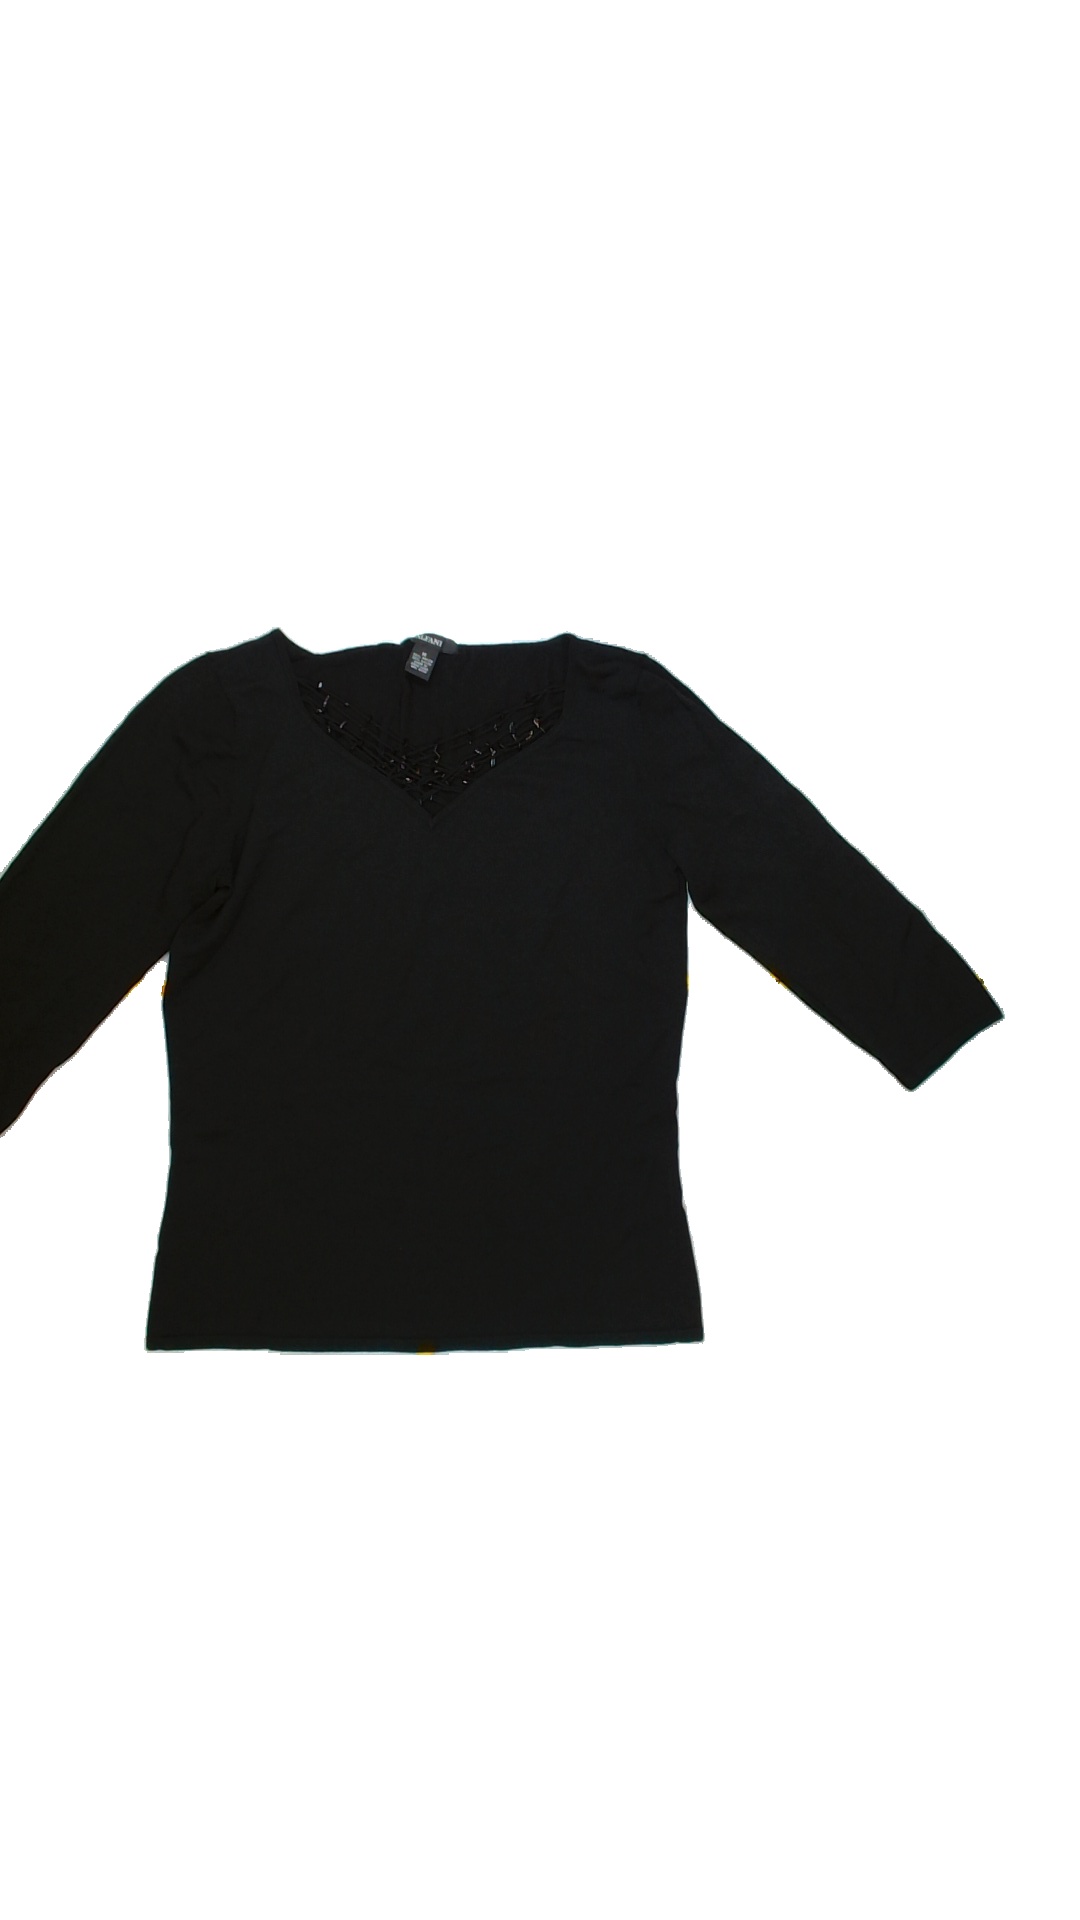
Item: Shirt (Ladies)
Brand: Not Applicable
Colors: Black
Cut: V-collar
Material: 100%viscose
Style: No trend
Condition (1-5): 5
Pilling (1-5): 5
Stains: No
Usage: Reuse
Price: <50